Ryan Sweeney (baseball)

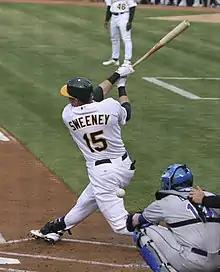
Sweeney with the Oakland Athletics

Ryan Joseph Sweeney (born February 20, 1985) is an American former Major League Baseball outfielder. He played in Major League Baseball (MLB) for the Chicago White Sox, Oakland Athletics, Boston Red Sox and Chicago Cubs.